Battle of Lugos

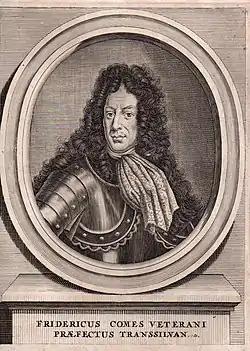
Austrian field marshal Federico Ambrosio Veterani di Urbino was killed during the battle.

By 1695 the Ottoman Empire had retaken the offensive in the war. Sultan Mustafa II ordered the renewal of the attack in Transylvania and his army captured Lipova shortly after. Defending the Banat region and encamped close to Lipova was the Austrian field marshal Johann Friedrich Ambrosius von Veterani (Italian: , who was born in Urbino), commander in chief of the Transylvanian forces, with an army of 7,000 men.